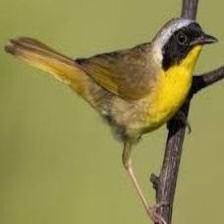
Species: ALTAMIRA YELLOWTHROAT
Scientific name: GEOTHLYPIS FLAVOVELATA